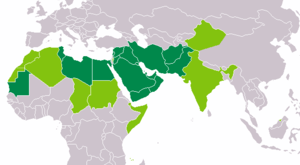
L'alphabet arabe est un abjad, c'est-à-dire un système d'écriture ne notant que les consonnes.